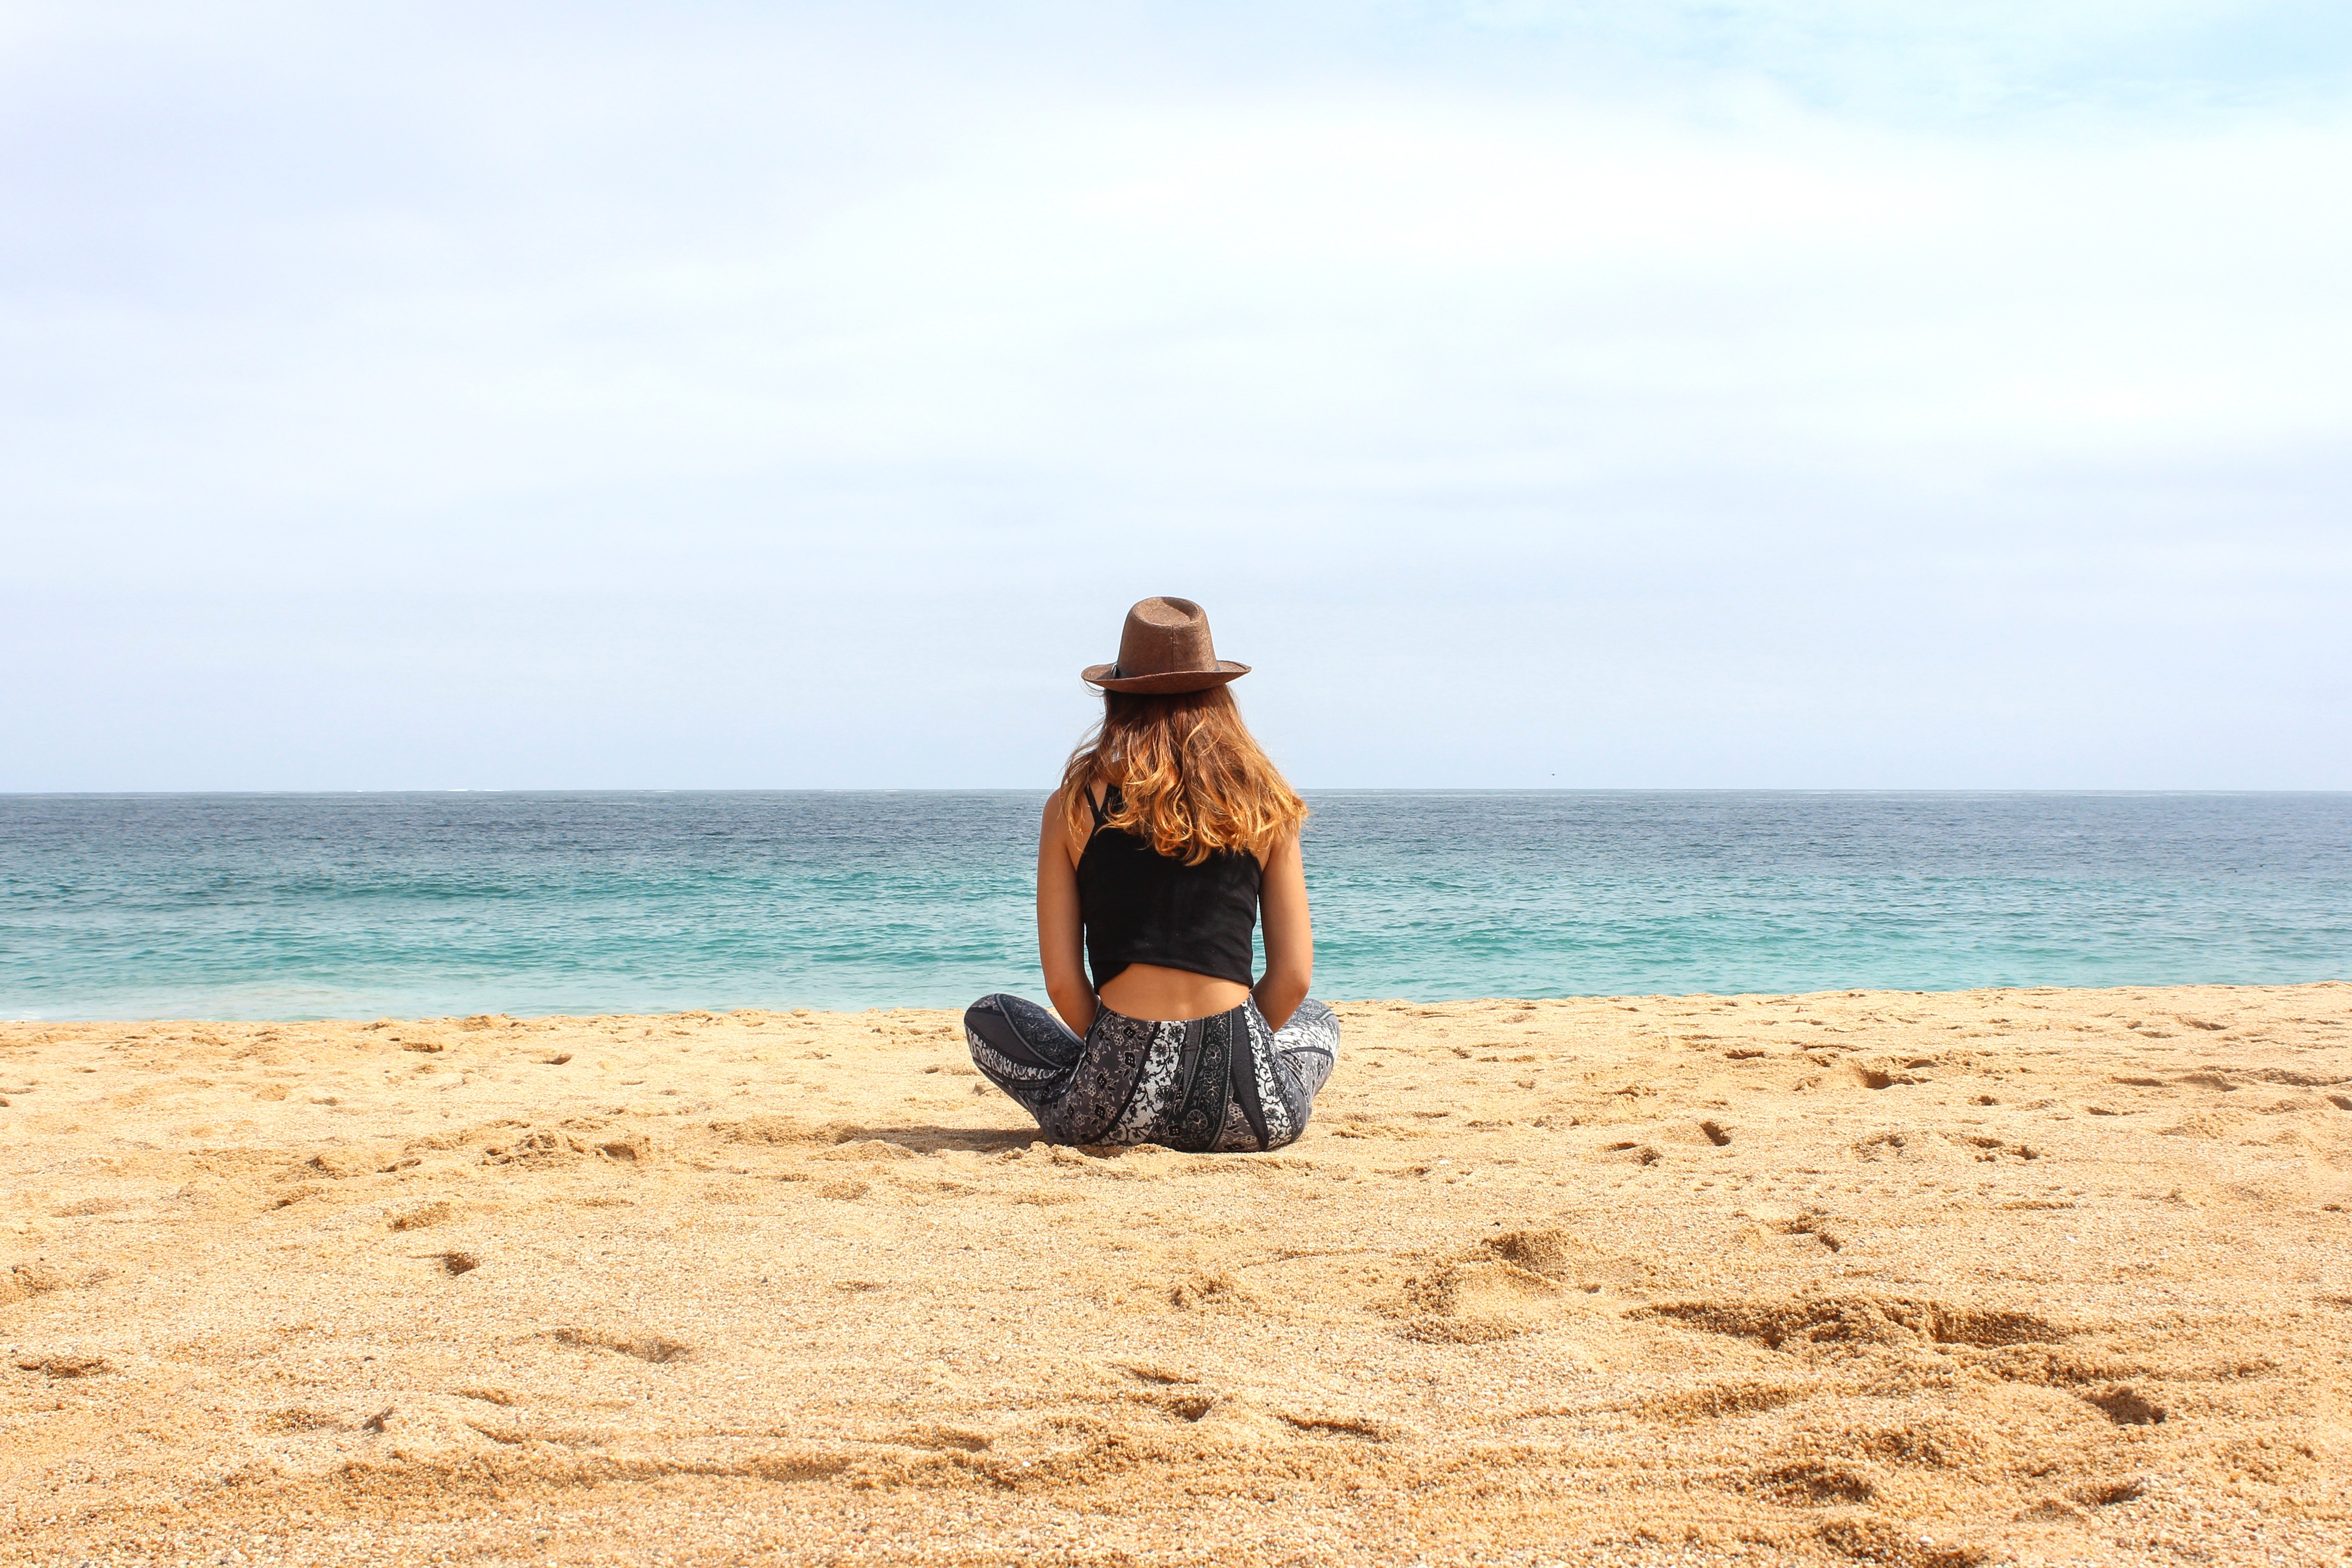
beach, sea, coast, sand, ocean, horizon, shore, vacation, sitting, hat, body of water, women, back, yoga, human positions, physical fitness